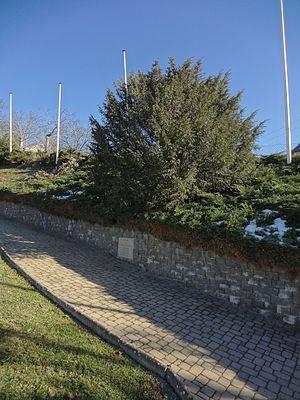
Curbans est une commune française, située dans le département des Alpes-de-Haute-Provence en région Provence-Alpes-Côte d'Azur.